Echocardiography

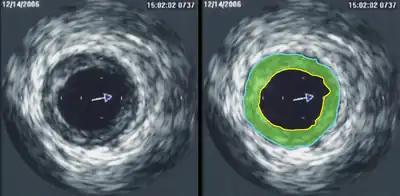
Coronary artery IVUS with lumen inside yellow line and atherosclerotic plaque in green

Intravascular ultrasound (IVUS) is a specialized form of echocardiography that uses a catheter to insert the ultrasound probe inside blood vessels. This is commonly used to measure the size of blood vessels and to measure the internal diameter of the blood vessel. For example, this can be used in a coronary angiogram to assess the narrowing of the coronary artery. If the catheter is retraced in a controlled manner, then an internal map can be generated to see the contour of the vessel and its branches.